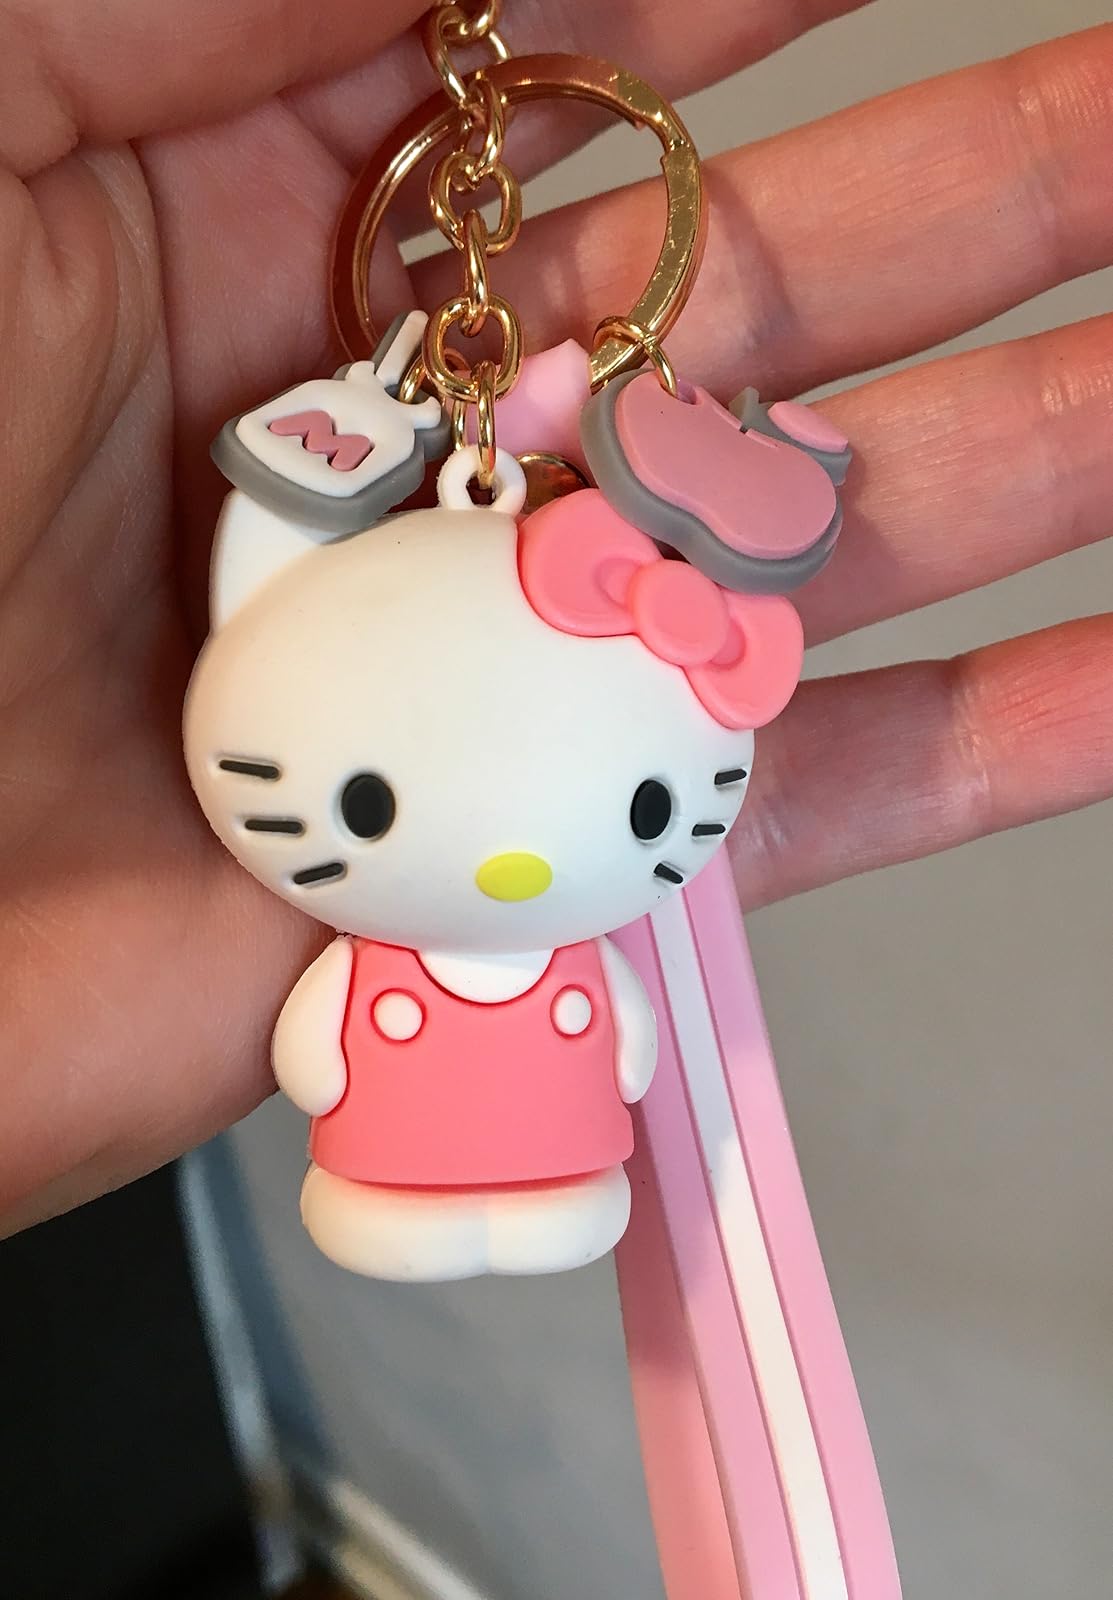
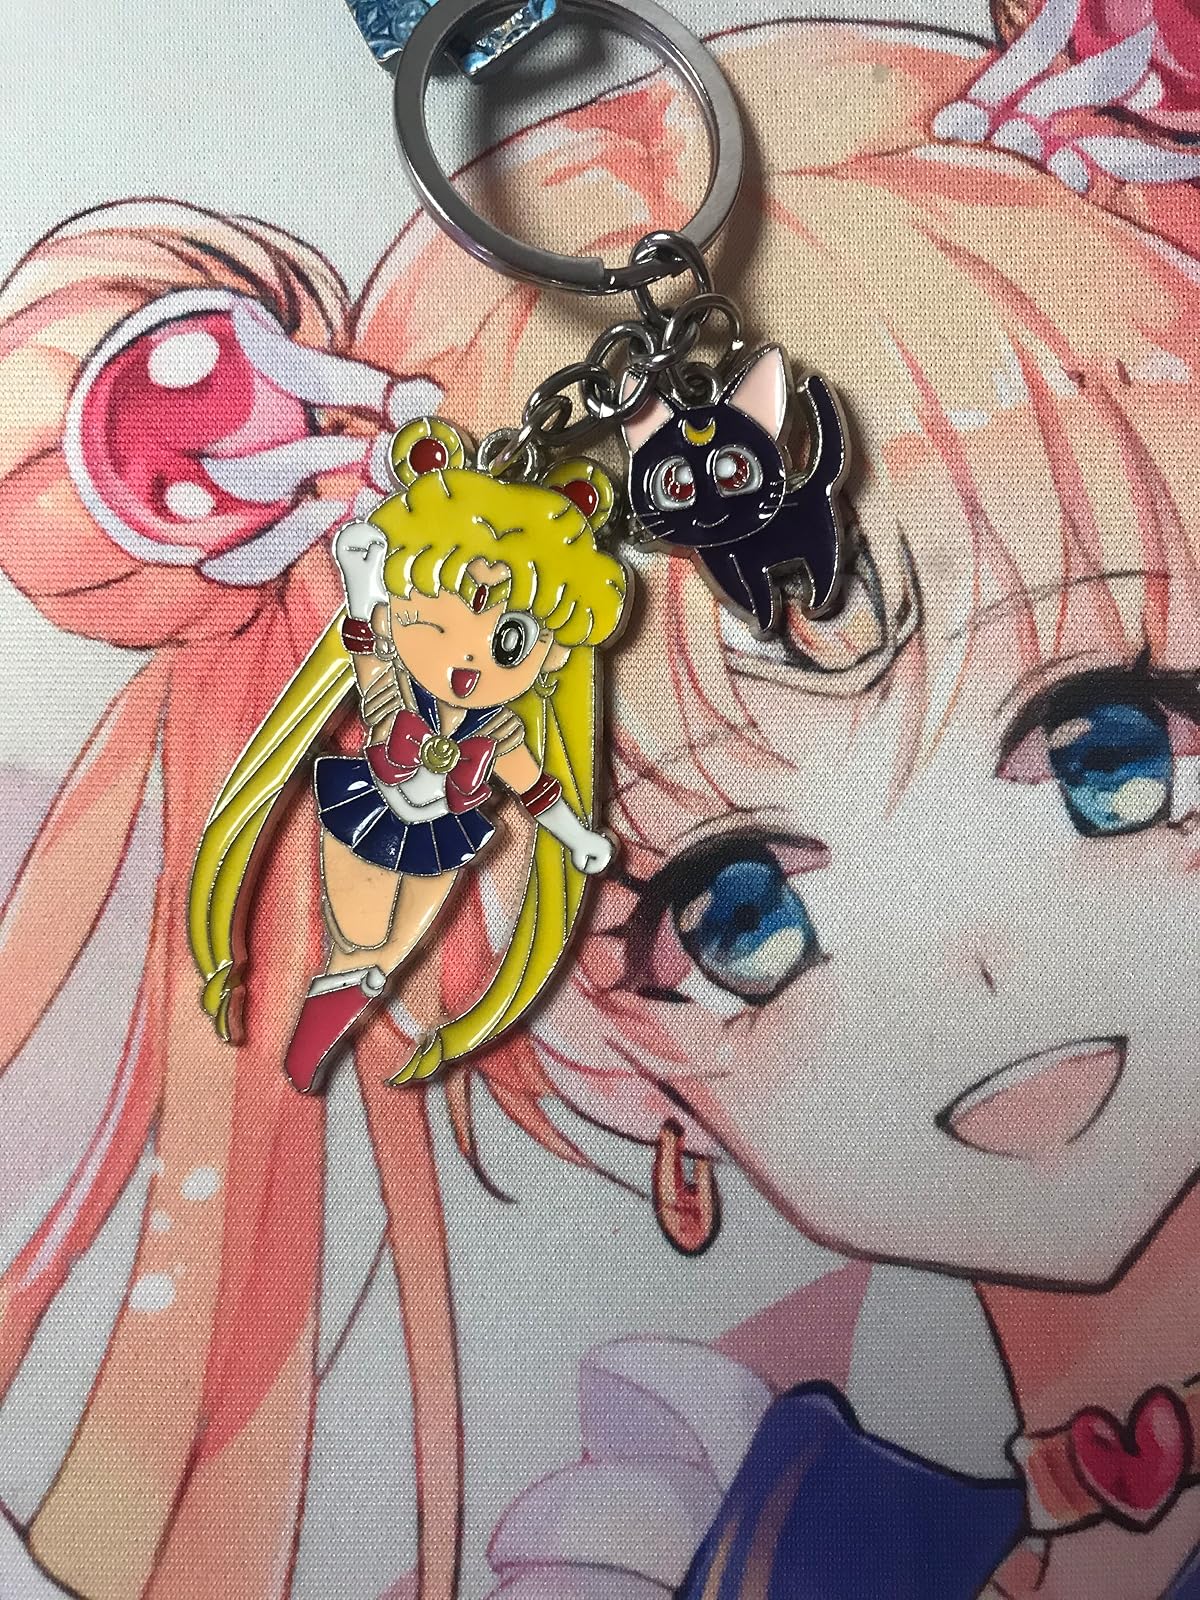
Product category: accessories_keychain
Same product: no